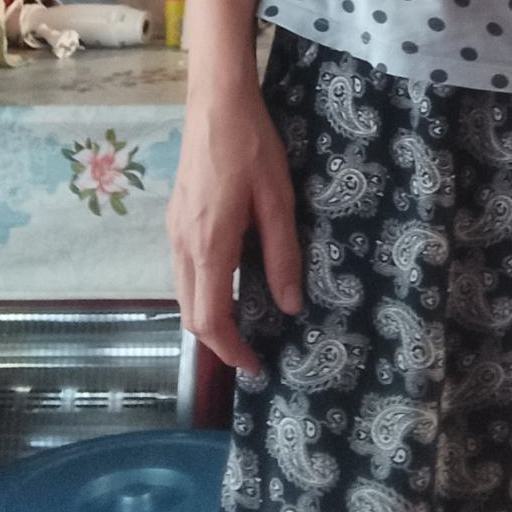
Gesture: no_gesture